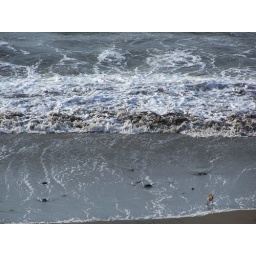
Lil bird in the water